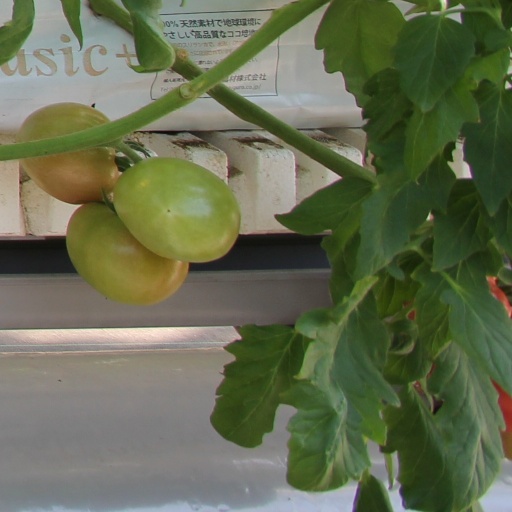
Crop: tomato